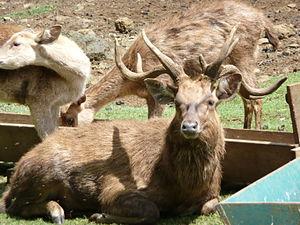
Le cerf rusa, aussi appelé cerf de Java, est une espèce du genre Cervus vivant sur l'île de Java.